Wingspan (video game)

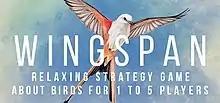

Wingspan is a strategy video game based on the board game "Wingspan" for Windows, macOS, Nintendo Switch, Xbox One, iOS, Android, PlayStation 4, and PlayStation 5. It released in 2020 to positive critical and commercial reception.